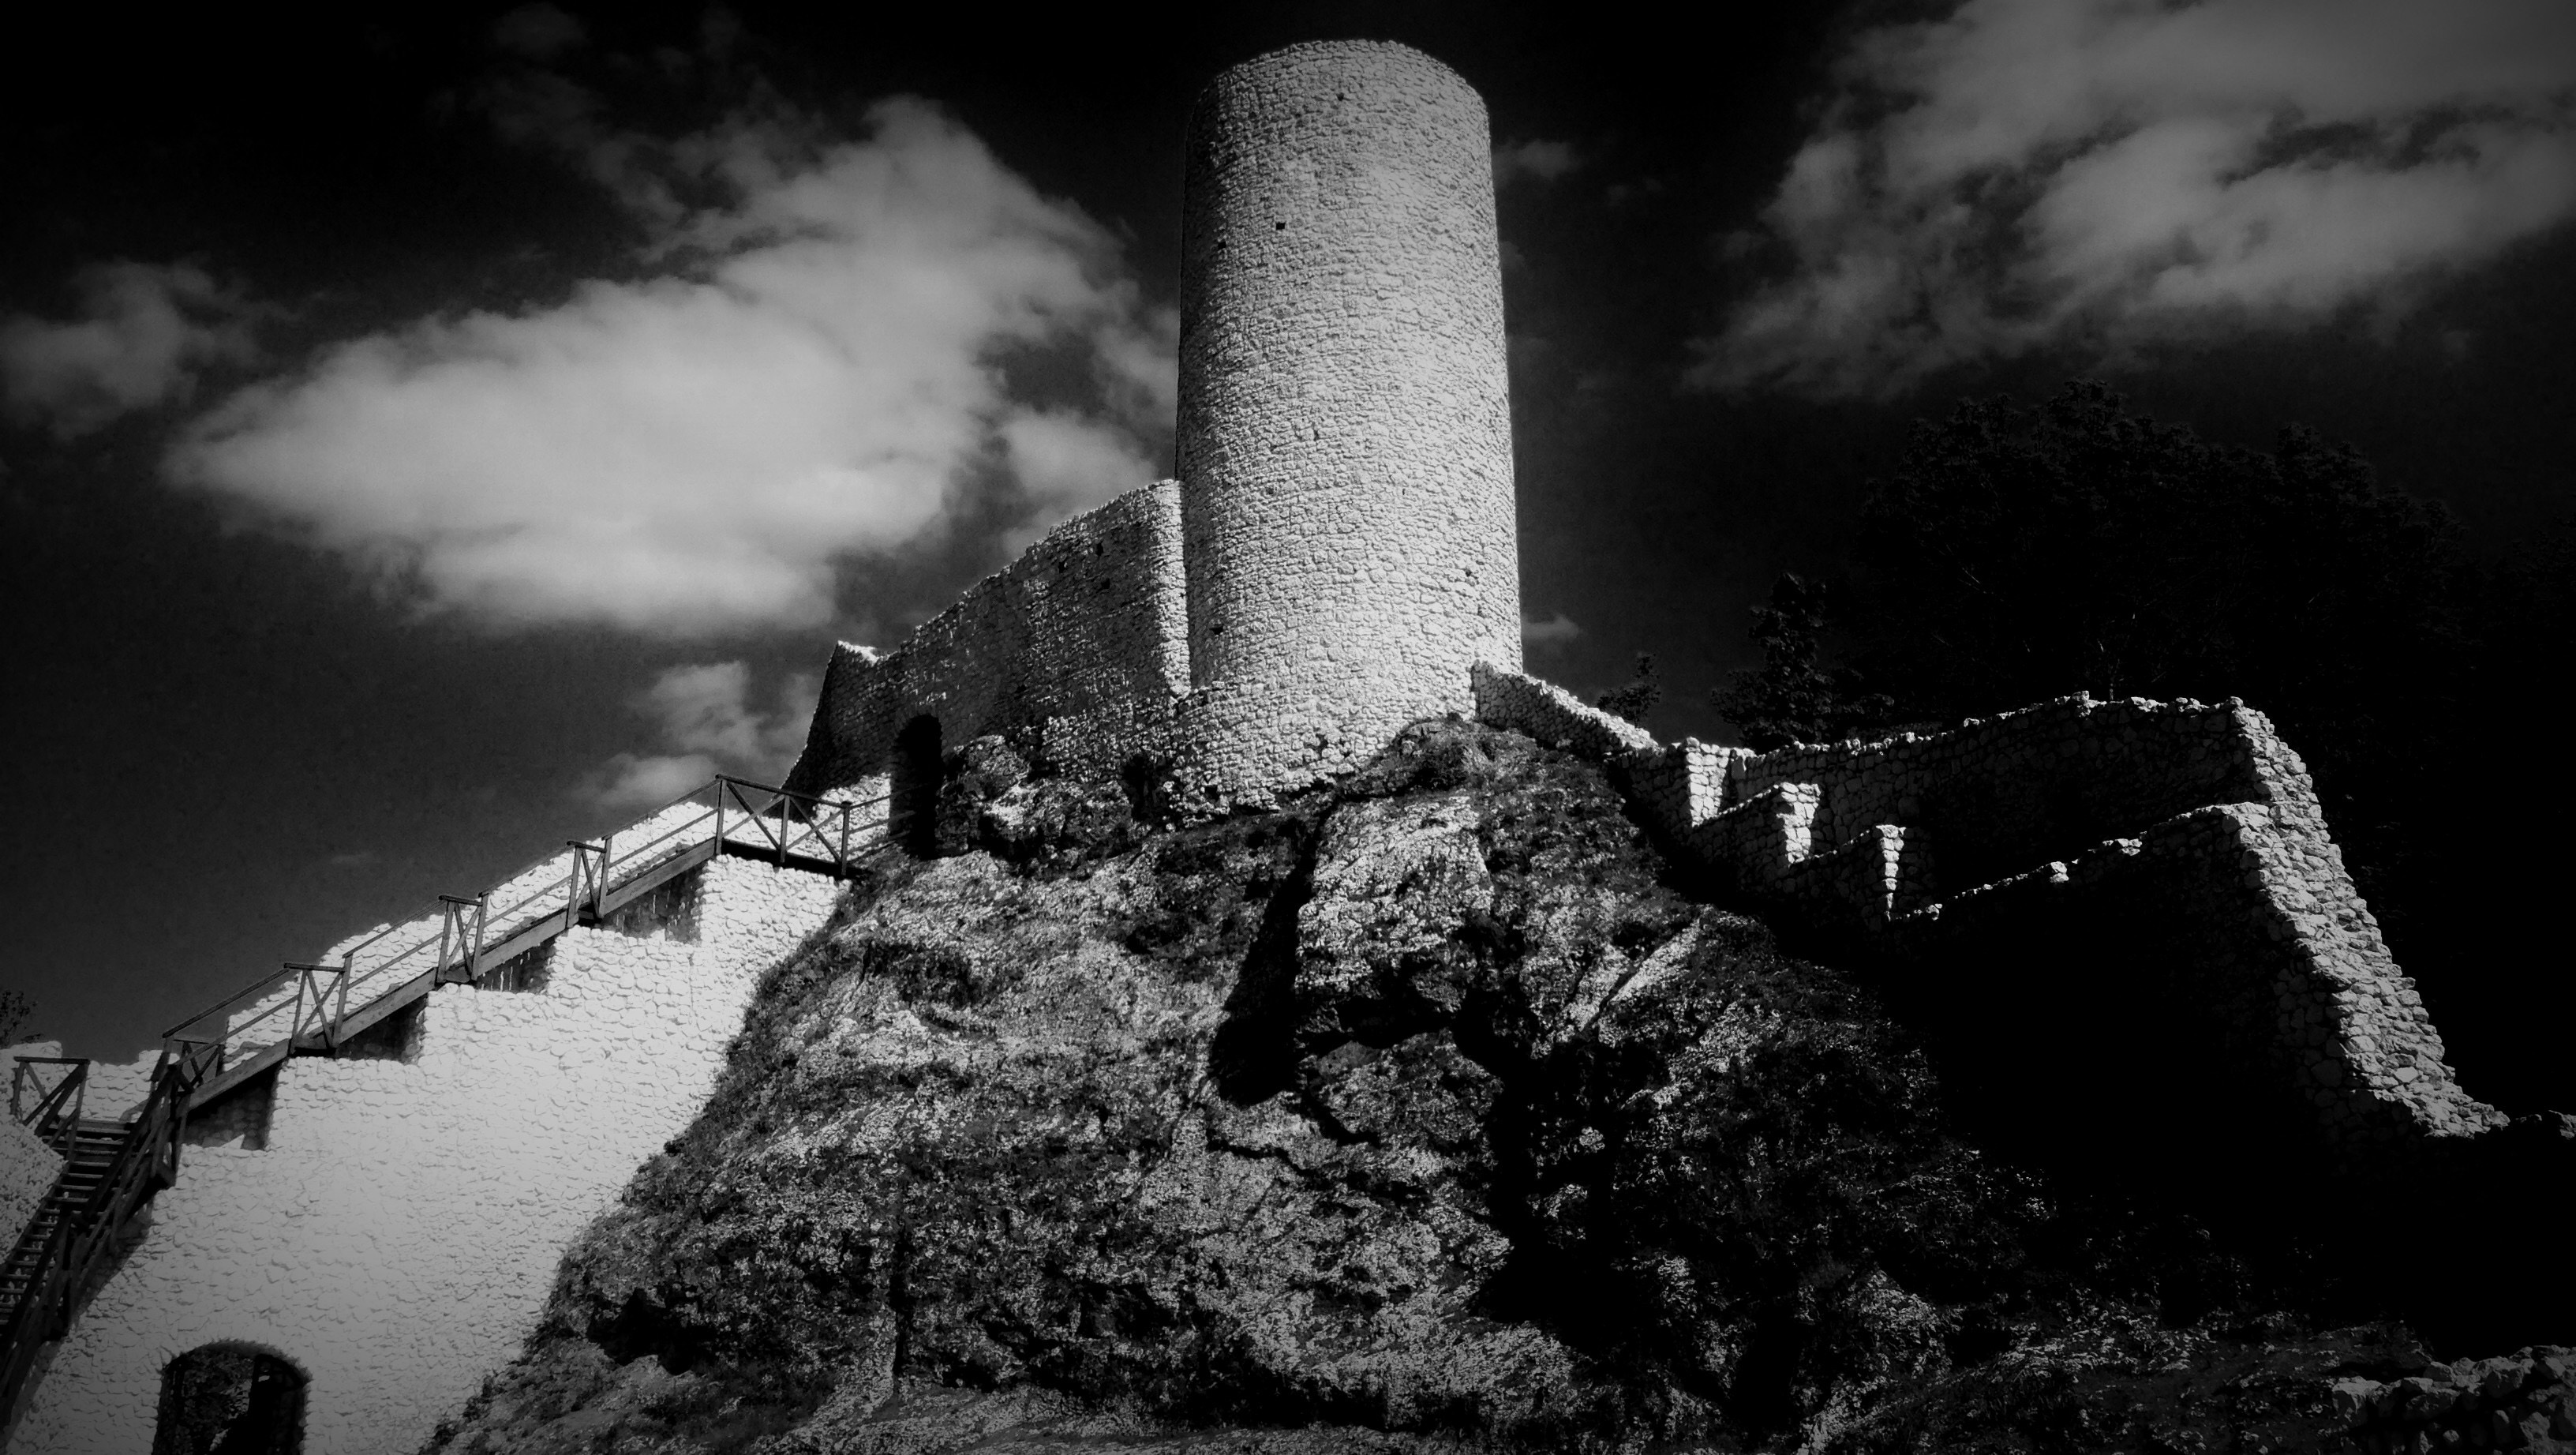
light, cloud, black and white, architecture, white, night, photography, monument, tower, castle, darkness, black, monochrome, poland, the ruins of the, medieval castle, monochrome photography, smolen